Daryn Zhunussov

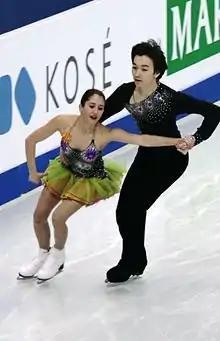
Zhunussov competes with Mansour in 2012

Daryn Zhunussov (born August 31, 1991) is a Kazakhstani ice dancer. He competed with Canadian Cortney Mansour in the 2011–12 season and with Russian Ksenia Korobkova in 2013–14.